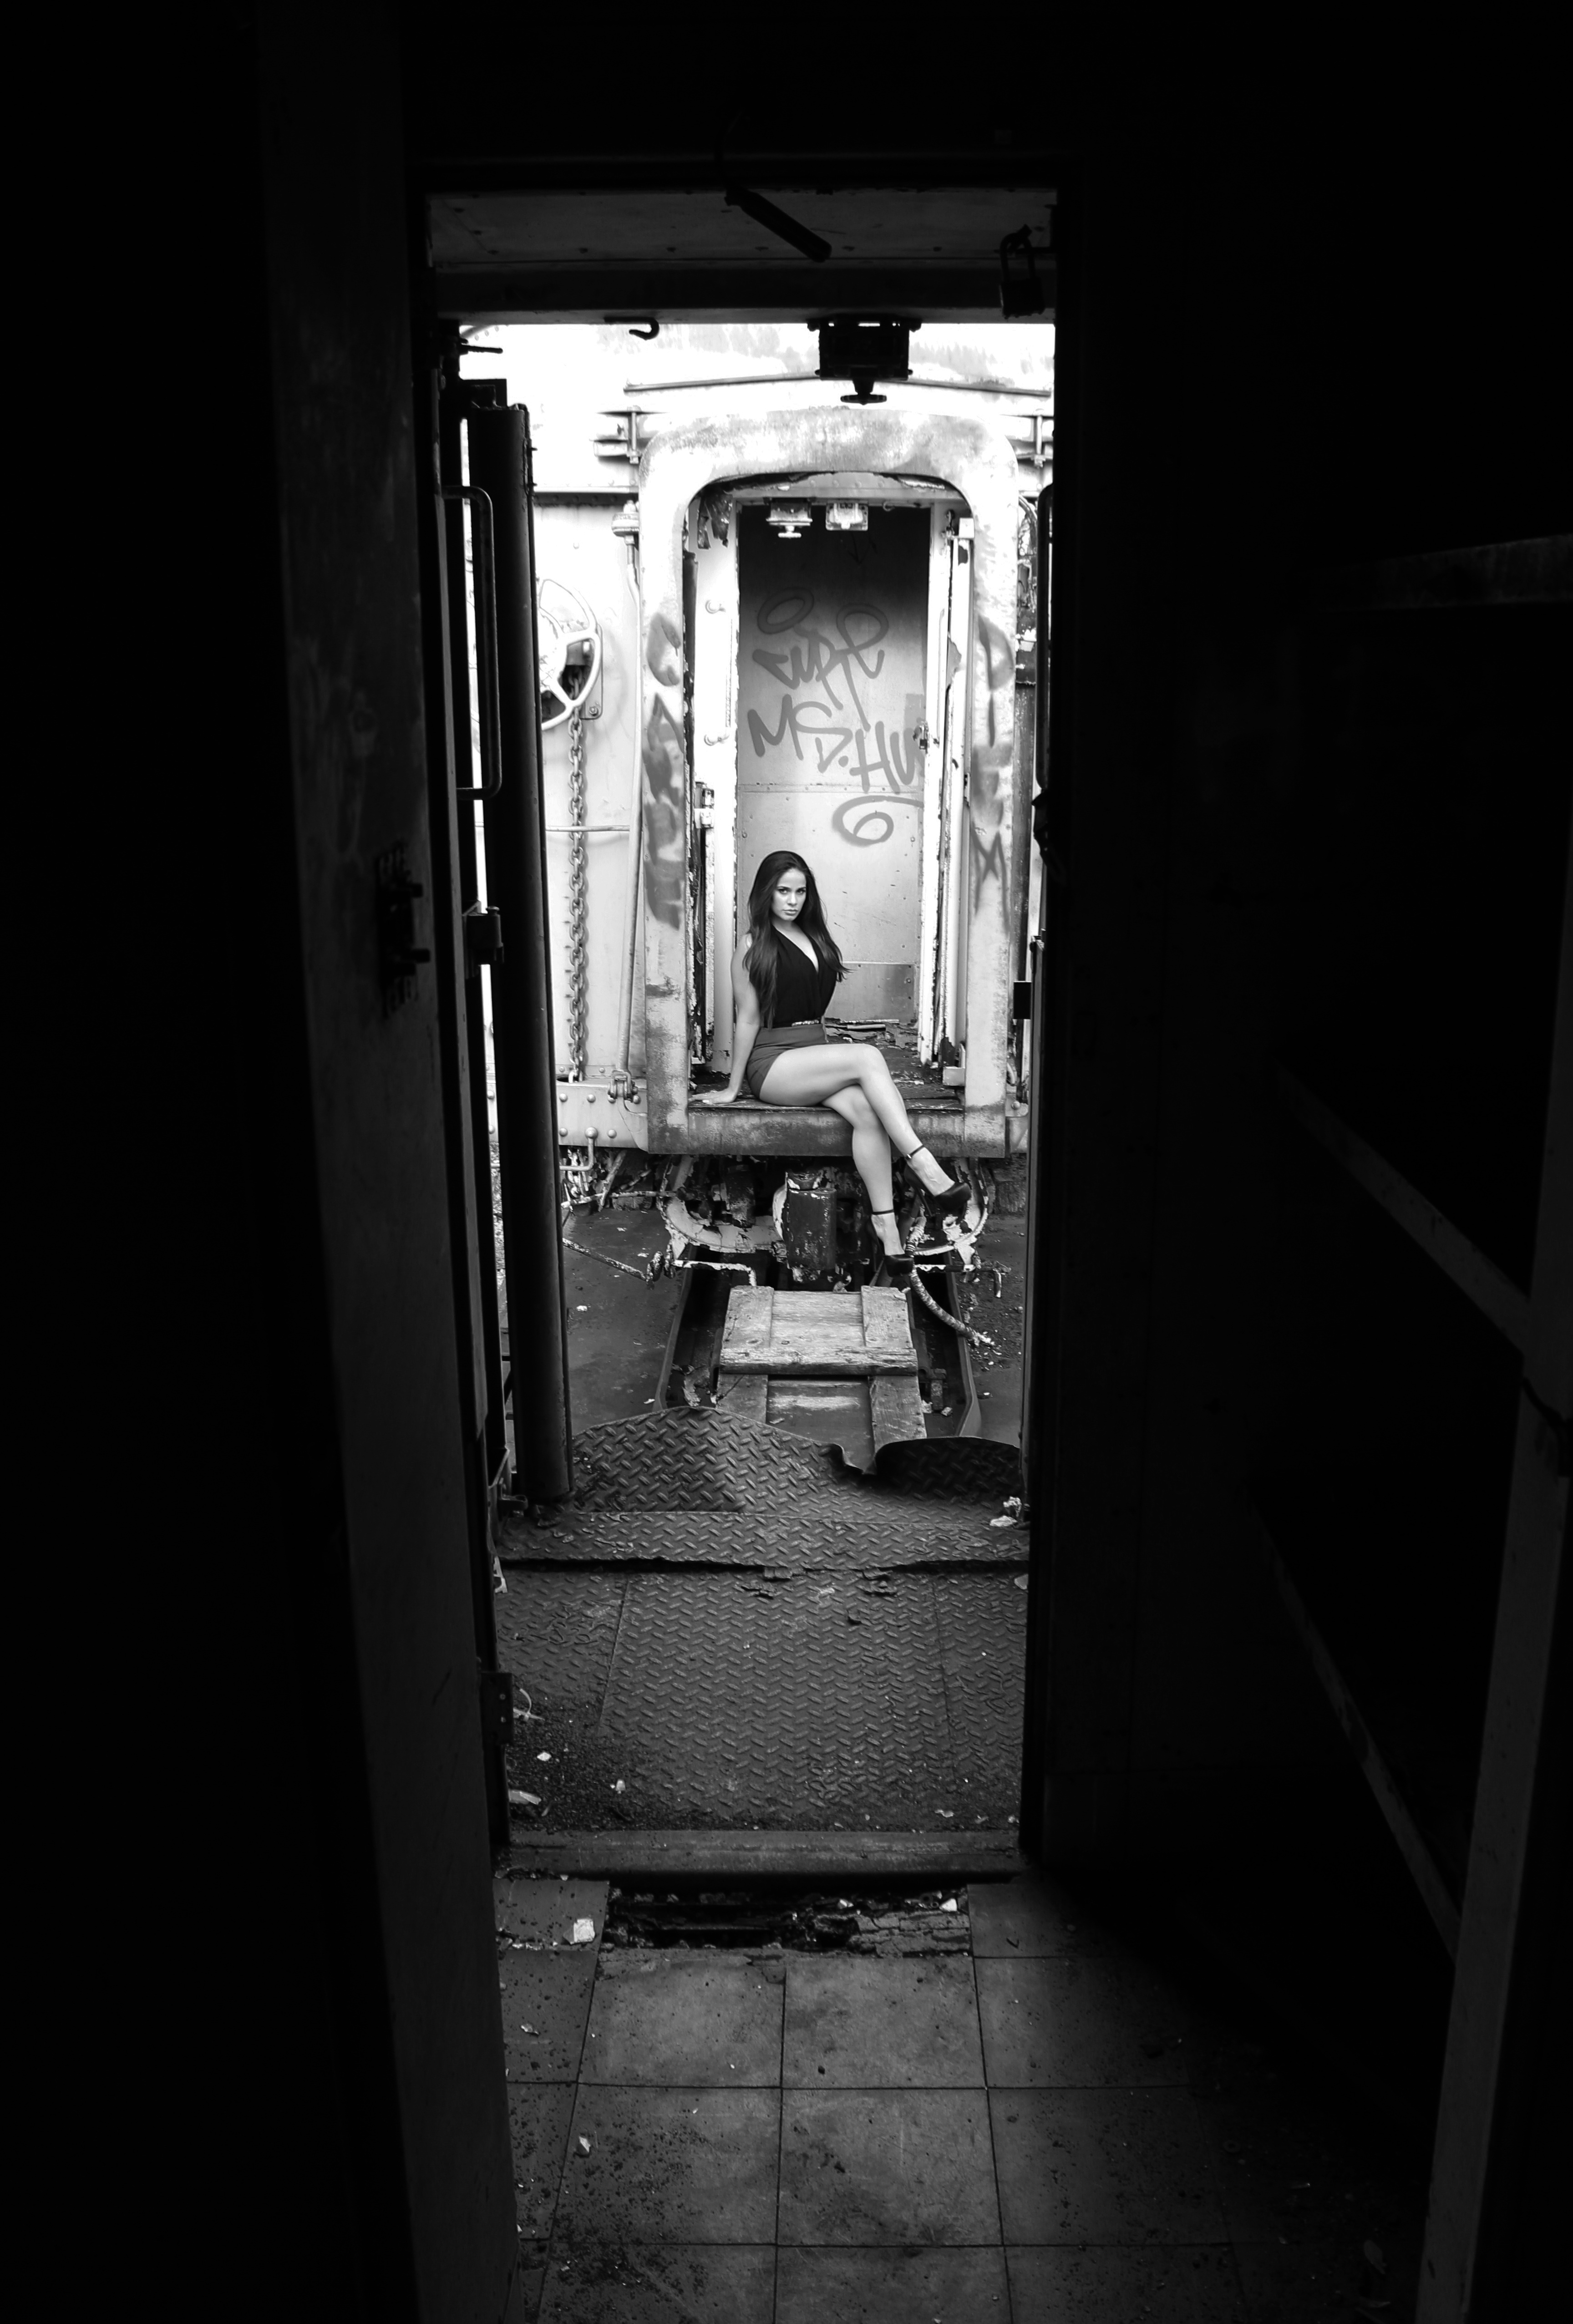
light, black and white, girl, woman, white, photography, window, train, female, portrait, model, young, darkness, black, monochrome, lady, lighting, door, posing, digital camera, lovely, photograph, sexy, style, image, body, shape, seductive, attractive, sensual, sensuality, monochrome photography, film noir, single lens reflex camera